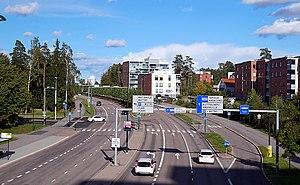
Olari est un quartier du sud de la ville d'Espoo en Finlande.